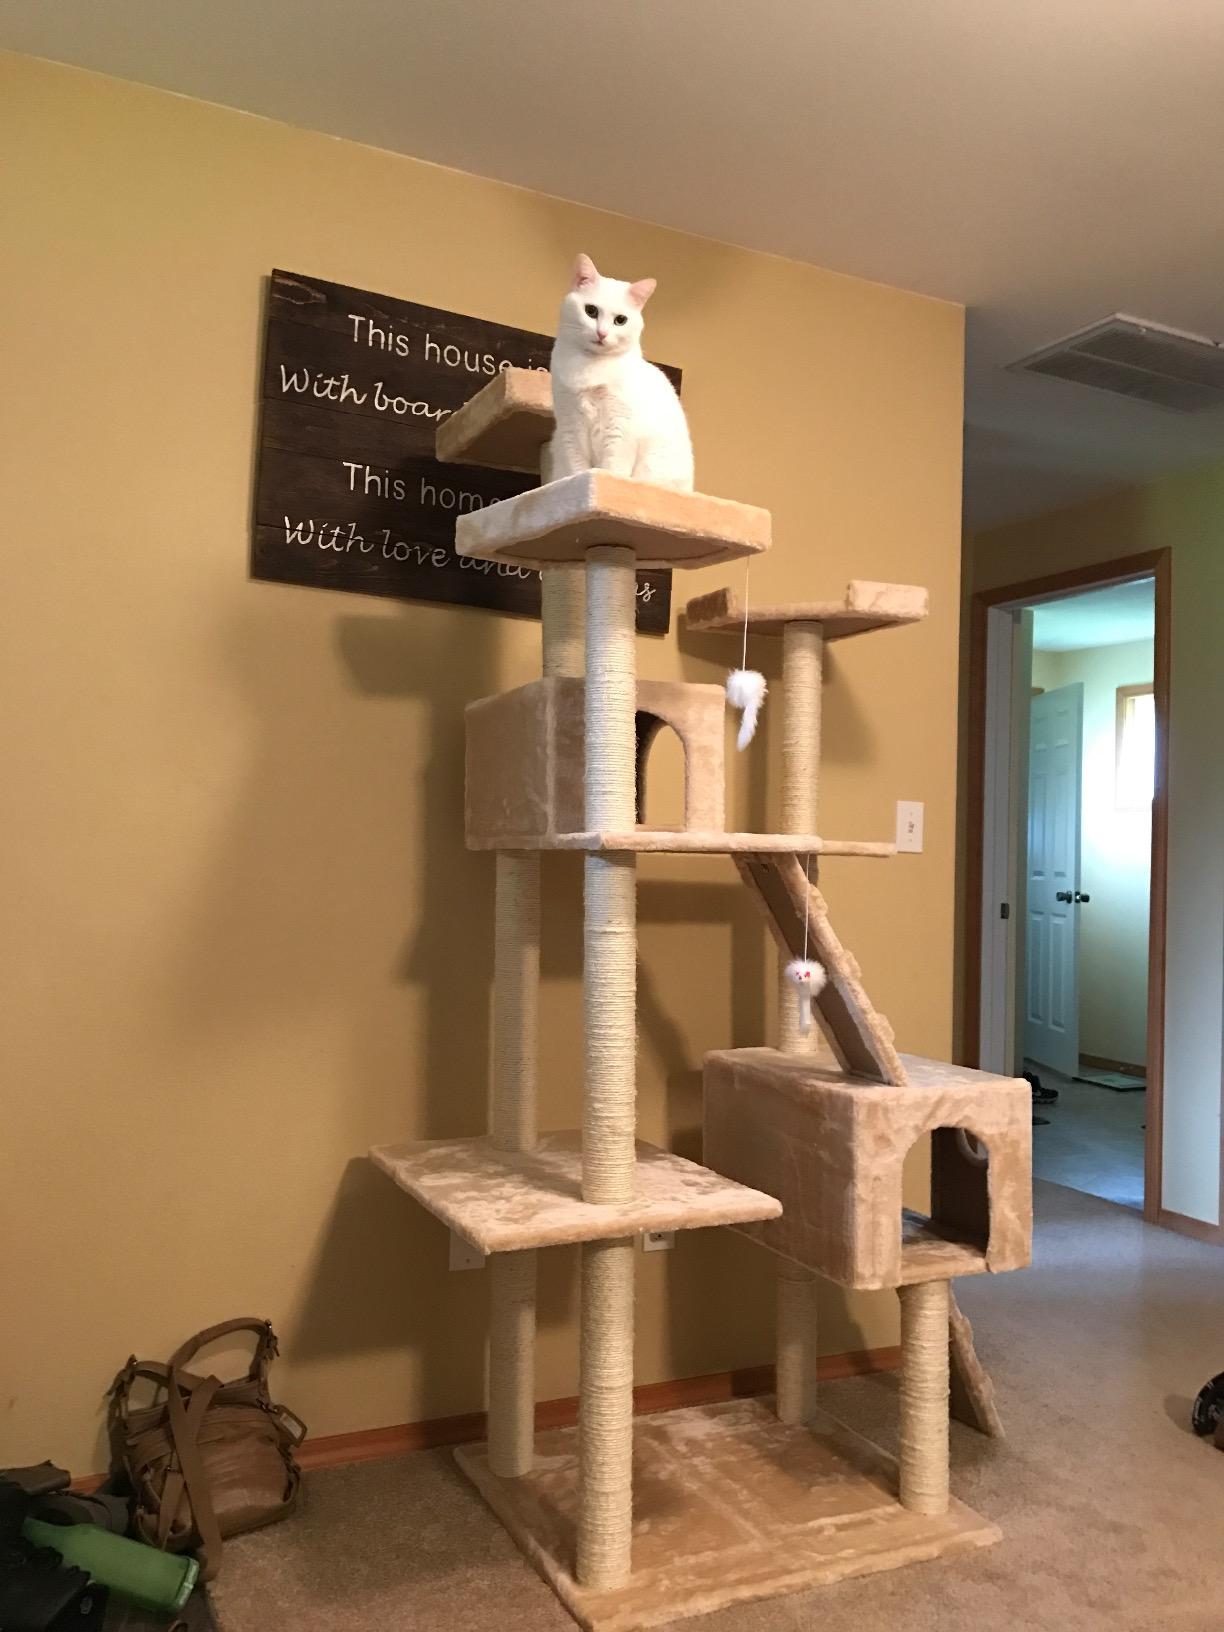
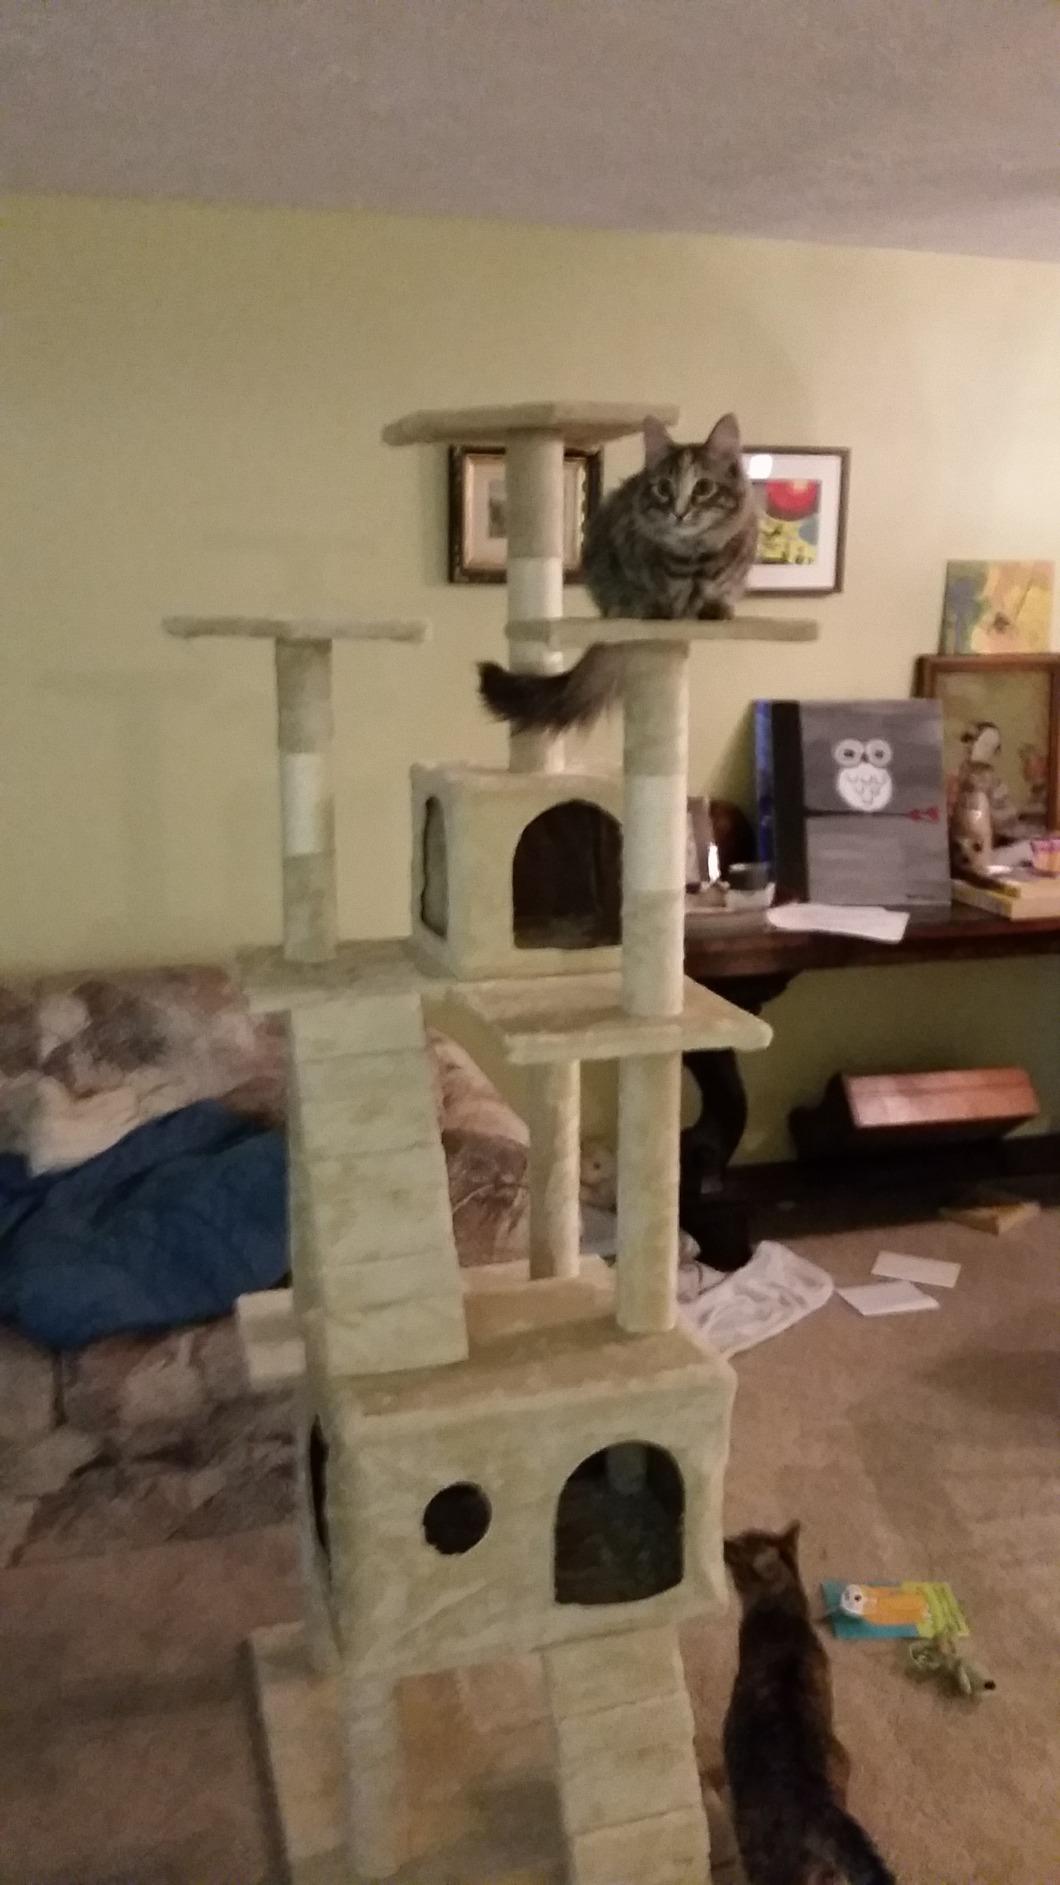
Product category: items_cat tree
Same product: yes